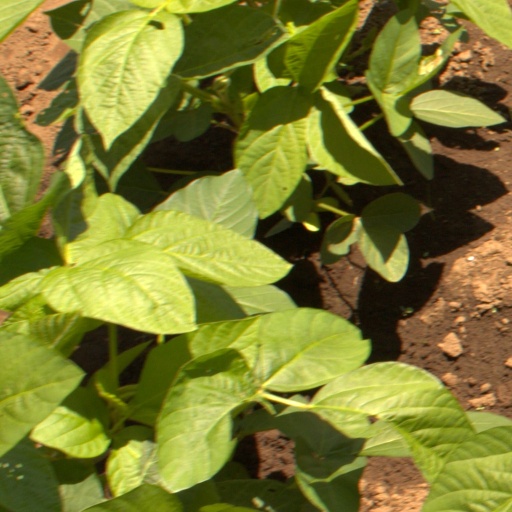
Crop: soybean